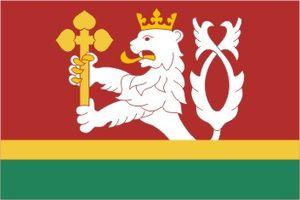
Kocbeře est une commune du district de Trutnov, dans la région de Hradec Králové, en République tchèque. Sa population s'élevait à 506 habitants en 2018.